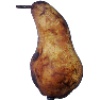
Label: pear_abate